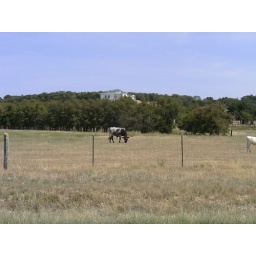
Cows in the field with my dream house in the back ground